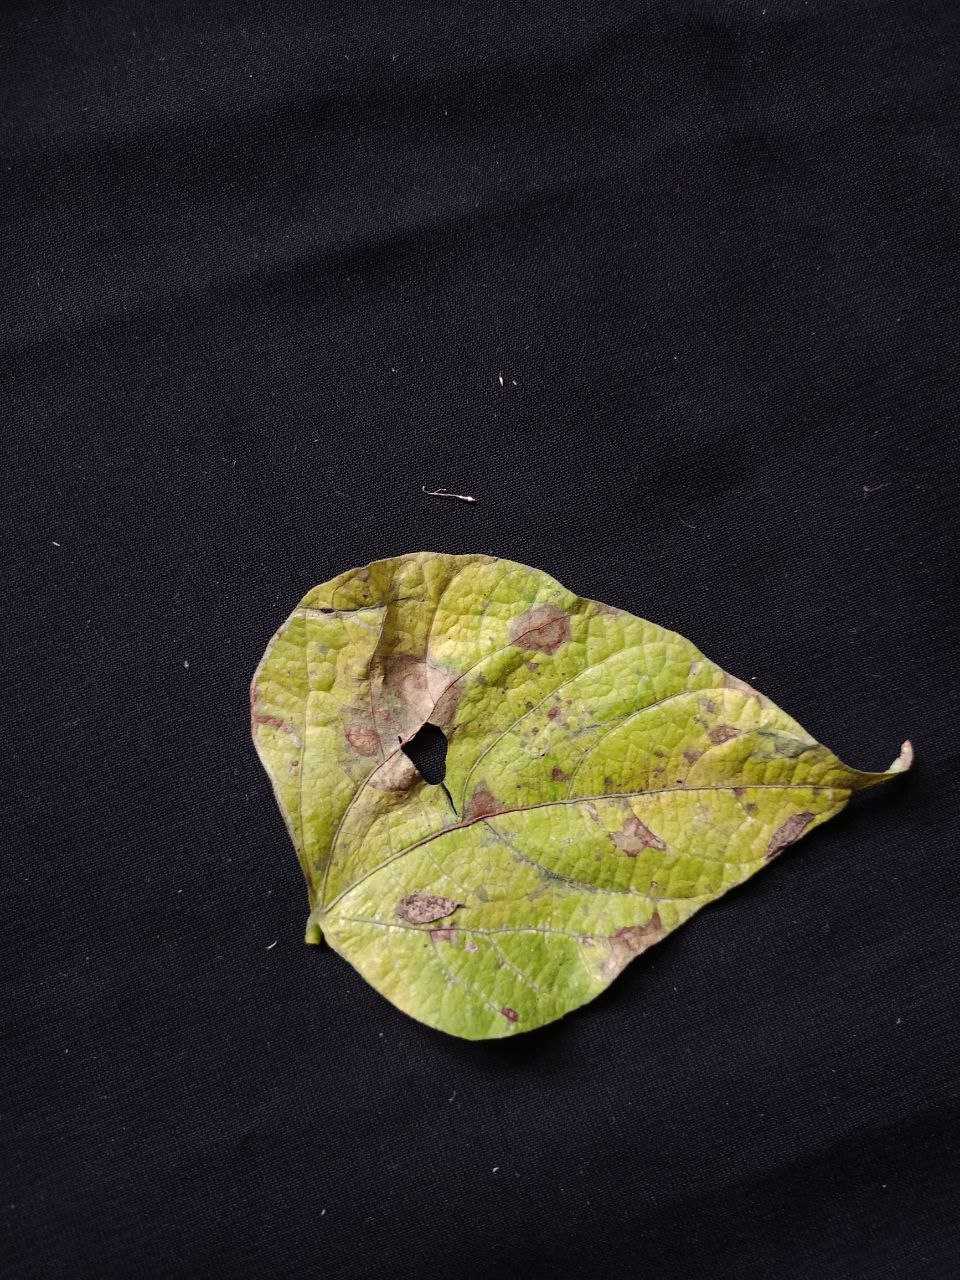
Crop: bean
Leaf condition: Blight